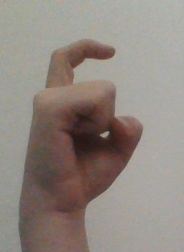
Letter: ra